Andrea Bruno Mazzocato

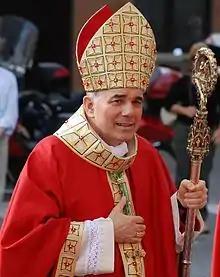
Mazzocato in Treviso.

Andrea Bruno Mazzocato (born 1 September 1948 in San Trovaso) is an Italian Catholic prelate. He was ordained to the priesthood in 1972. From 2000 to 2003 he was bishop of Adria-Rovigo and from 2003 until 2009 served as the Bishop of Treviso. In 2009, Mazzocato became the Archbishop of Udine.